Franciszek Gruszka

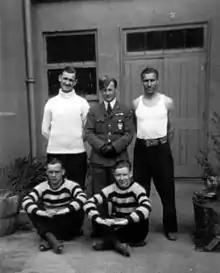
Franciszek Gruszka and his ground crew

Franciszek "Frank" Gruszka (21 January 1910 – 18 August 1940), Polish soldier (porucznik), Flying Officer (F/O) of the Royal Air Force during the Battle of Britain. He was one of the first Polish airmen flying the Spitfire and the last pilot of the Battle buried with honors.